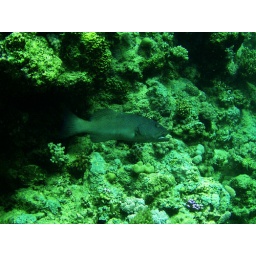
Coral trout, one of the best eating fish in the world, at Agincourt Reef, part of the Great Barrier Reef, Australia.